Puerto Ricans in World War II

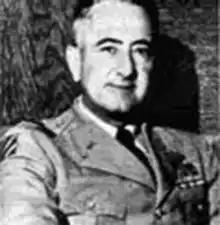
Juan César Cordero Dávila (pictured as a Major General)

Once in North Africa, the Regiment underwent further training at Casablanca. By April 29, 1944, the Regiment had landed in Italy and moved on to Corsica. On September 22, 1944, the 65th Infantry landed in France and was committed to action on the Maritime Alps at Peira Cava. On December 13, 1944, the 65th Infantry, under the command of Lieutenant Colonel Juan César Cordero Dávila, relieved the 2nd Battalion of the 442nd Infantry Regiment, a Regiment which was made up of Japanese Americans under the command of Col. Virgil R. Miller, a native of Puerto Rico. The 3rd Battalion fought against and defeated Germany's 34th Infantry Division's 107th Infantry Regiment. There were 47 battle casualties, including Private Sergio Sanchez-Sanchez and Sergeant Angel Martinez from the town of Sabana Grande, who became the first two Puerto Ricans to be killed in combat action from the 65th Infantry as a result of a German assault on Company "L". On March 18, 1945, the regiment was sent to the District of Mannheim and assigned to military occupation duties. Twenty-three (23) soldiers of the regiment were killed in action.